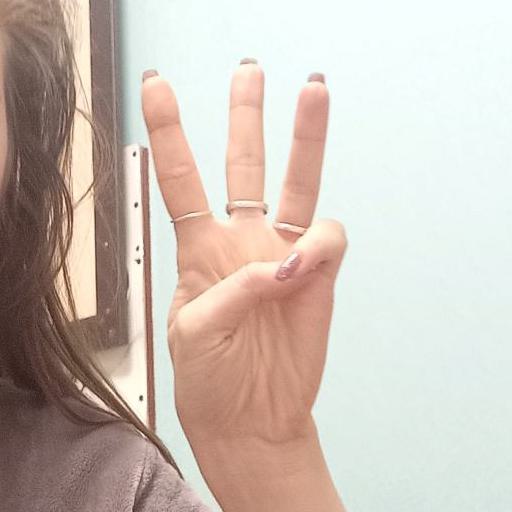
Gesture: three